J. H. Curle

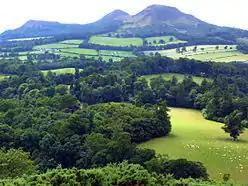
Eildon Hills near Melrose

James Curle was born in Melrose, Scotland, on 18 October 1870, one of eleven children. His father was also James Curle and his mother was Marion Passmore Whyte Newlyn. The family lived in the south of Scotland at the foot of the Eildon Hills. He was educated at a preparatory school in Worcestershire but did not attend a public school due to "an overcharged nervous system".